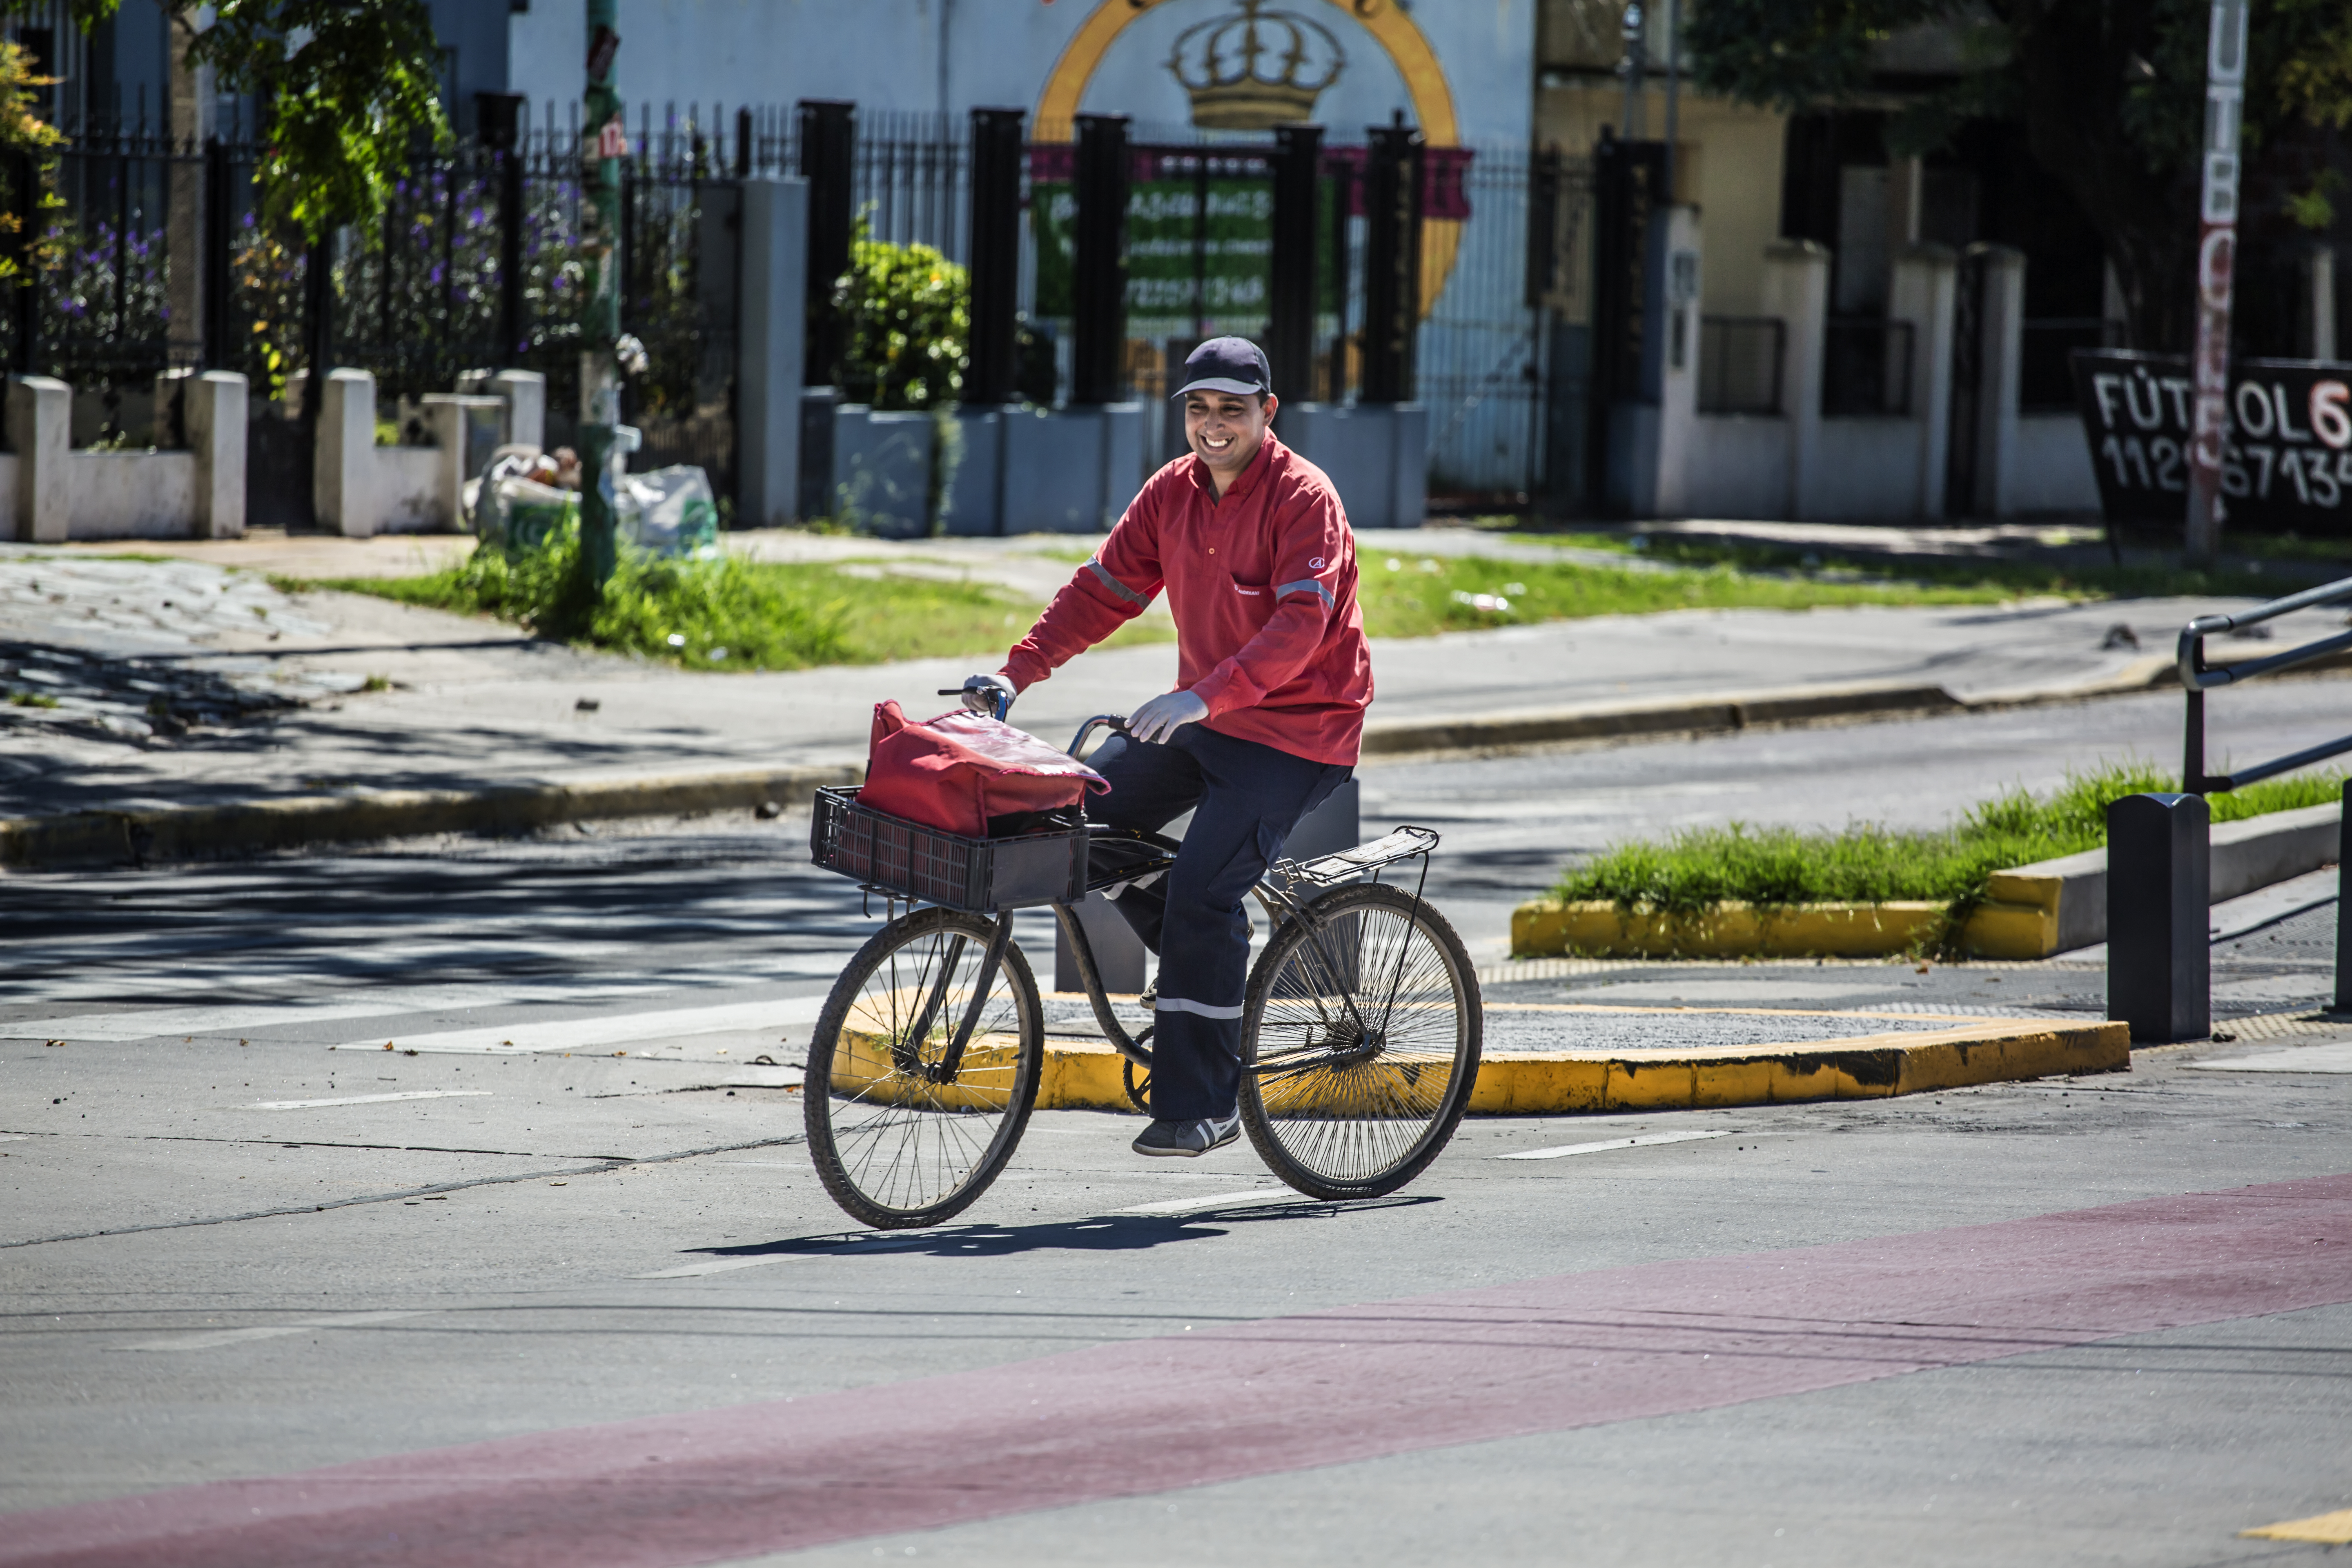
postman, bicycle, land vehicle, vehicle, cycling, mode of transport, bicycle accessory, bicycle wheel, transport, recreation, snapshot, road, lane, street, bicycle drivetrain part, bicycle pedal, sports equipment, bicycle part, infrastructure, road cycling, bicycle handlebar, bicycles equipment and supplies, sidewalk, headgear, road bicycle, bicycle frame, wheel, bicycle saddle, leisure